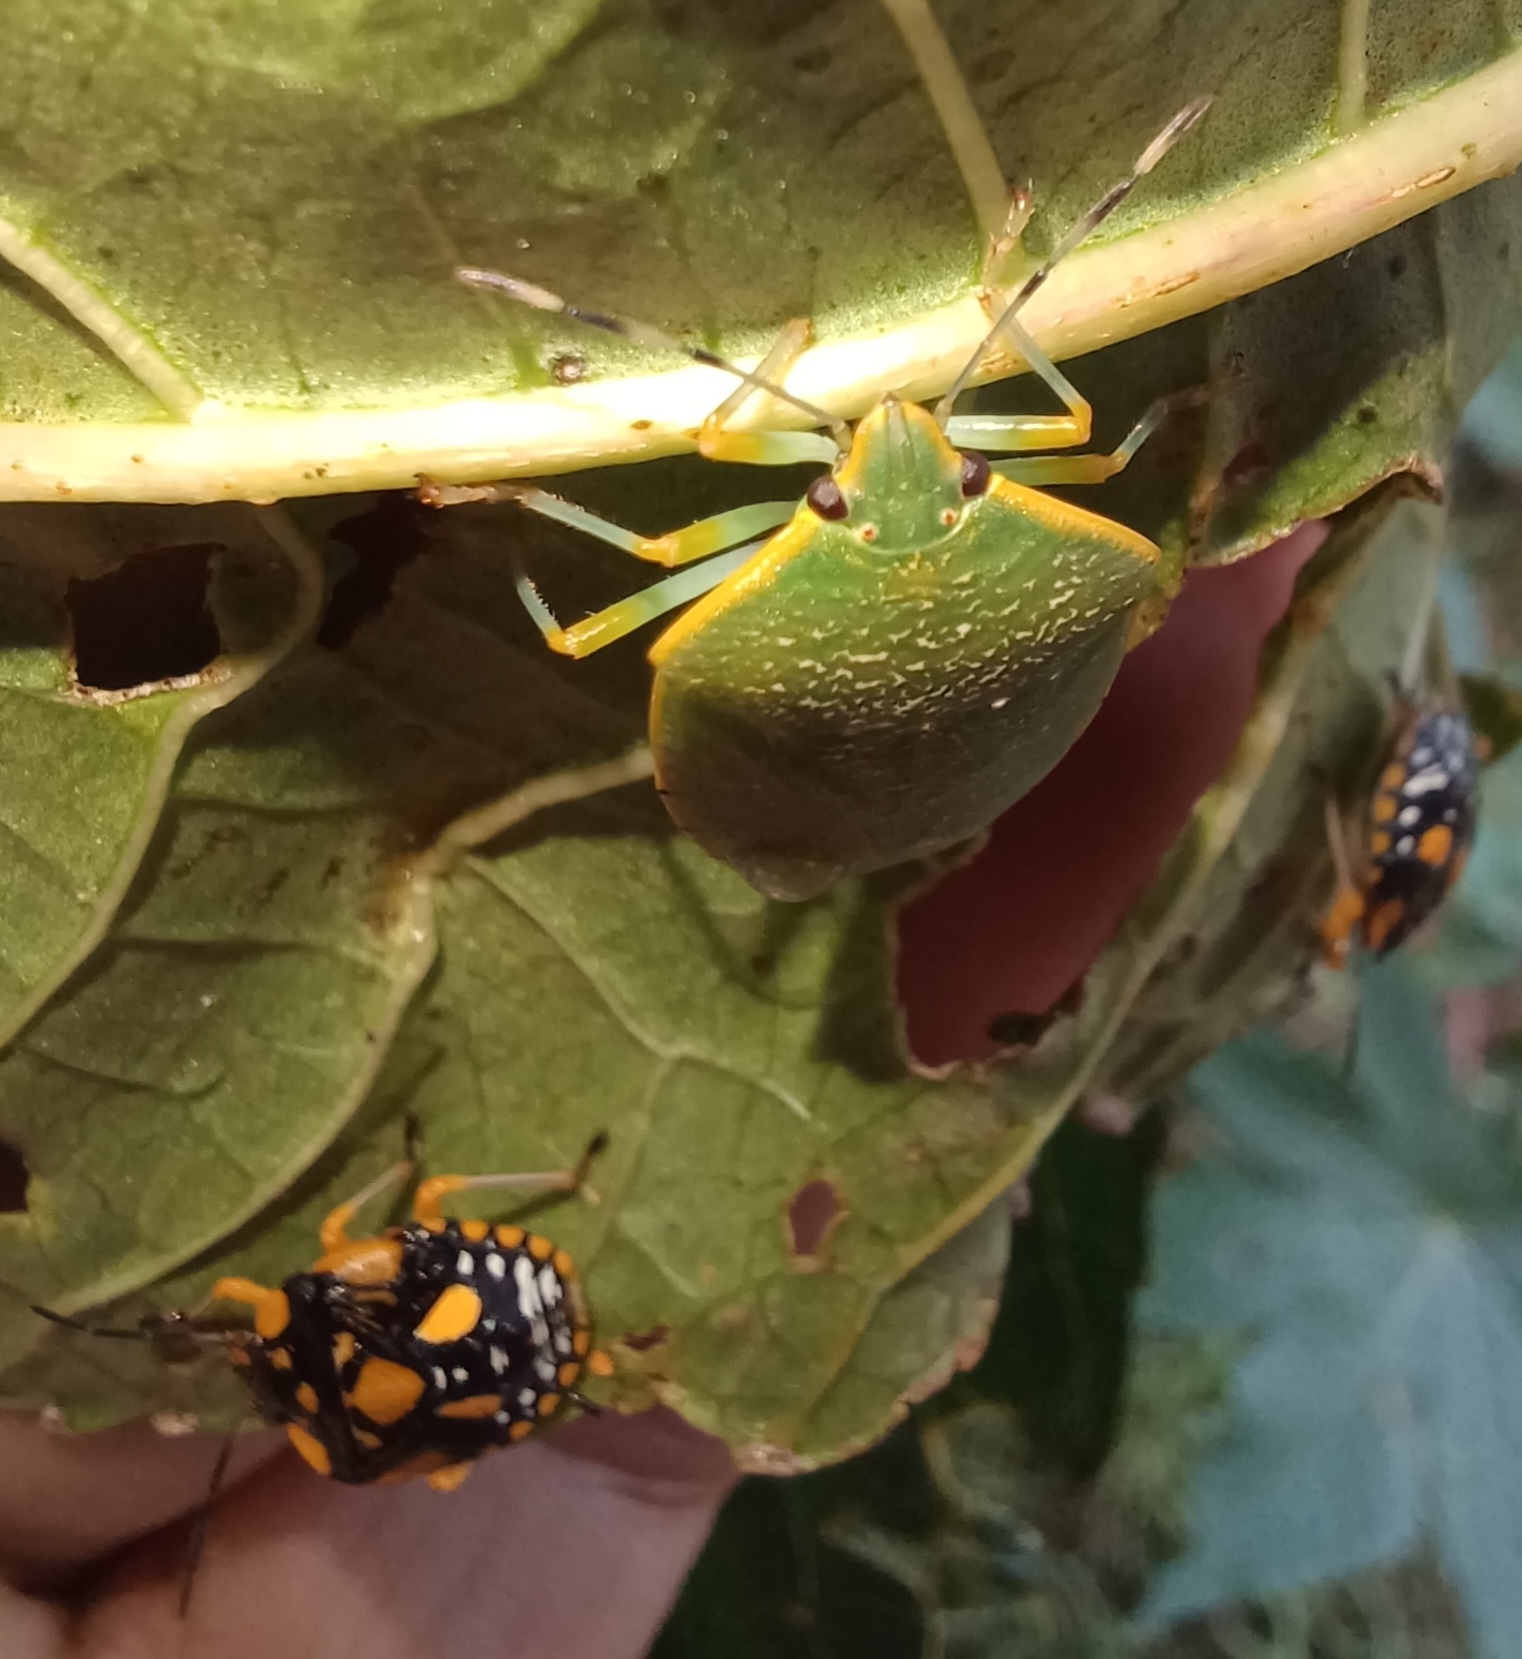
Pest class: stink_bug